Jan-Aage Torp

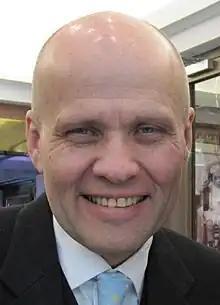
Torp in 2010

Jan-Aage Torp (born 26 June 1957) is a Norwegian pastor of the New Apostolic Reformation church and evangelist and president of the organization European Apostolic Leaders. He has developed an extensive international network, and hosts the show on the Christian television station Visjon Norge.